Uttarer Sur

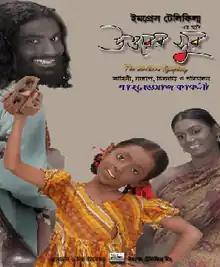
Uttarer Sur poster

Uttarer Sur is a 2012 Bangladeshi Bengali film written and directed by Shahnewaz Kakoli. The film was produced by Impress Telefilm.